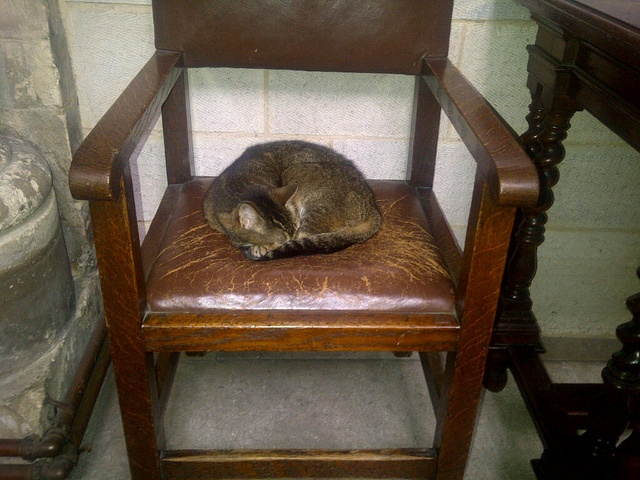
a cat sleep on the seat of a chair
A cat curled up asleep on a brown chair.
A cat sitting on top of a brown chair.
A brown cat is sleeping on an old chair
a cat laying and sleeping on a leather chair